Architecture of Tamil Nadu

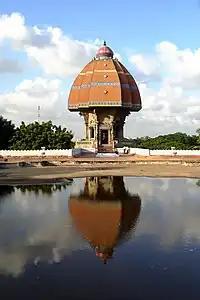
Valluvar Kottam from the terrace of the exhibition hall

The Madurai and Tanjavur Nayaks made great contributions to architectural style, the main characteristics of the style during this period being the elaborate "mandapas" of the "hundred-pillared" and "thousand-pillared" types, the high gopurams with stucco statues on the surface and the long corridors.